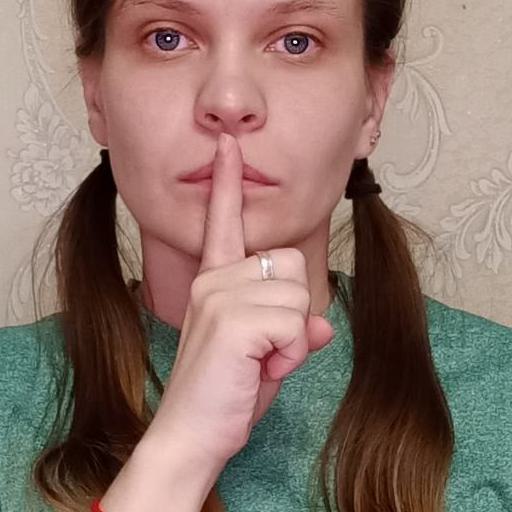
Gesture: mute